Yaakov Heruti

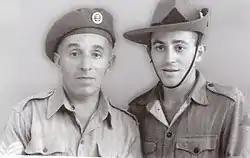
Heruti (right) as a Jewish Settlement Police officer with his father Mordechai, 1945

Heruti was born in Tel Aviv to Polish Jewish parents. His father was a supporter of Mapai. After graduating from the Herzliya Gymnasium he joined the Jewish Settlement Police. As an adolescent, Heruti's political outlook had been shaped by the writings of Lehi founder Avraham Stern and the nationalist poetry of Uri Zvi Greenberg, and he joined Lehi soon after becoming a policeman.